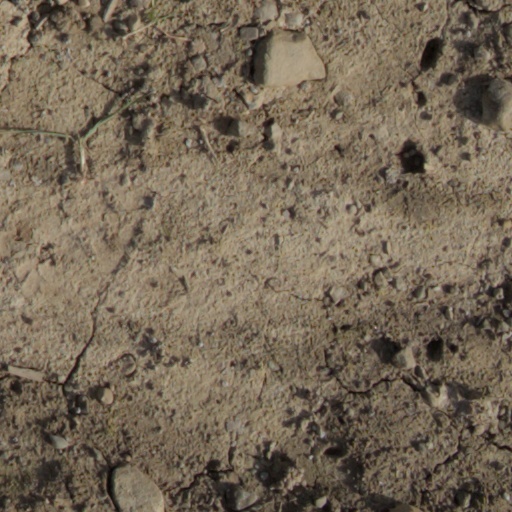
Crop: wheat